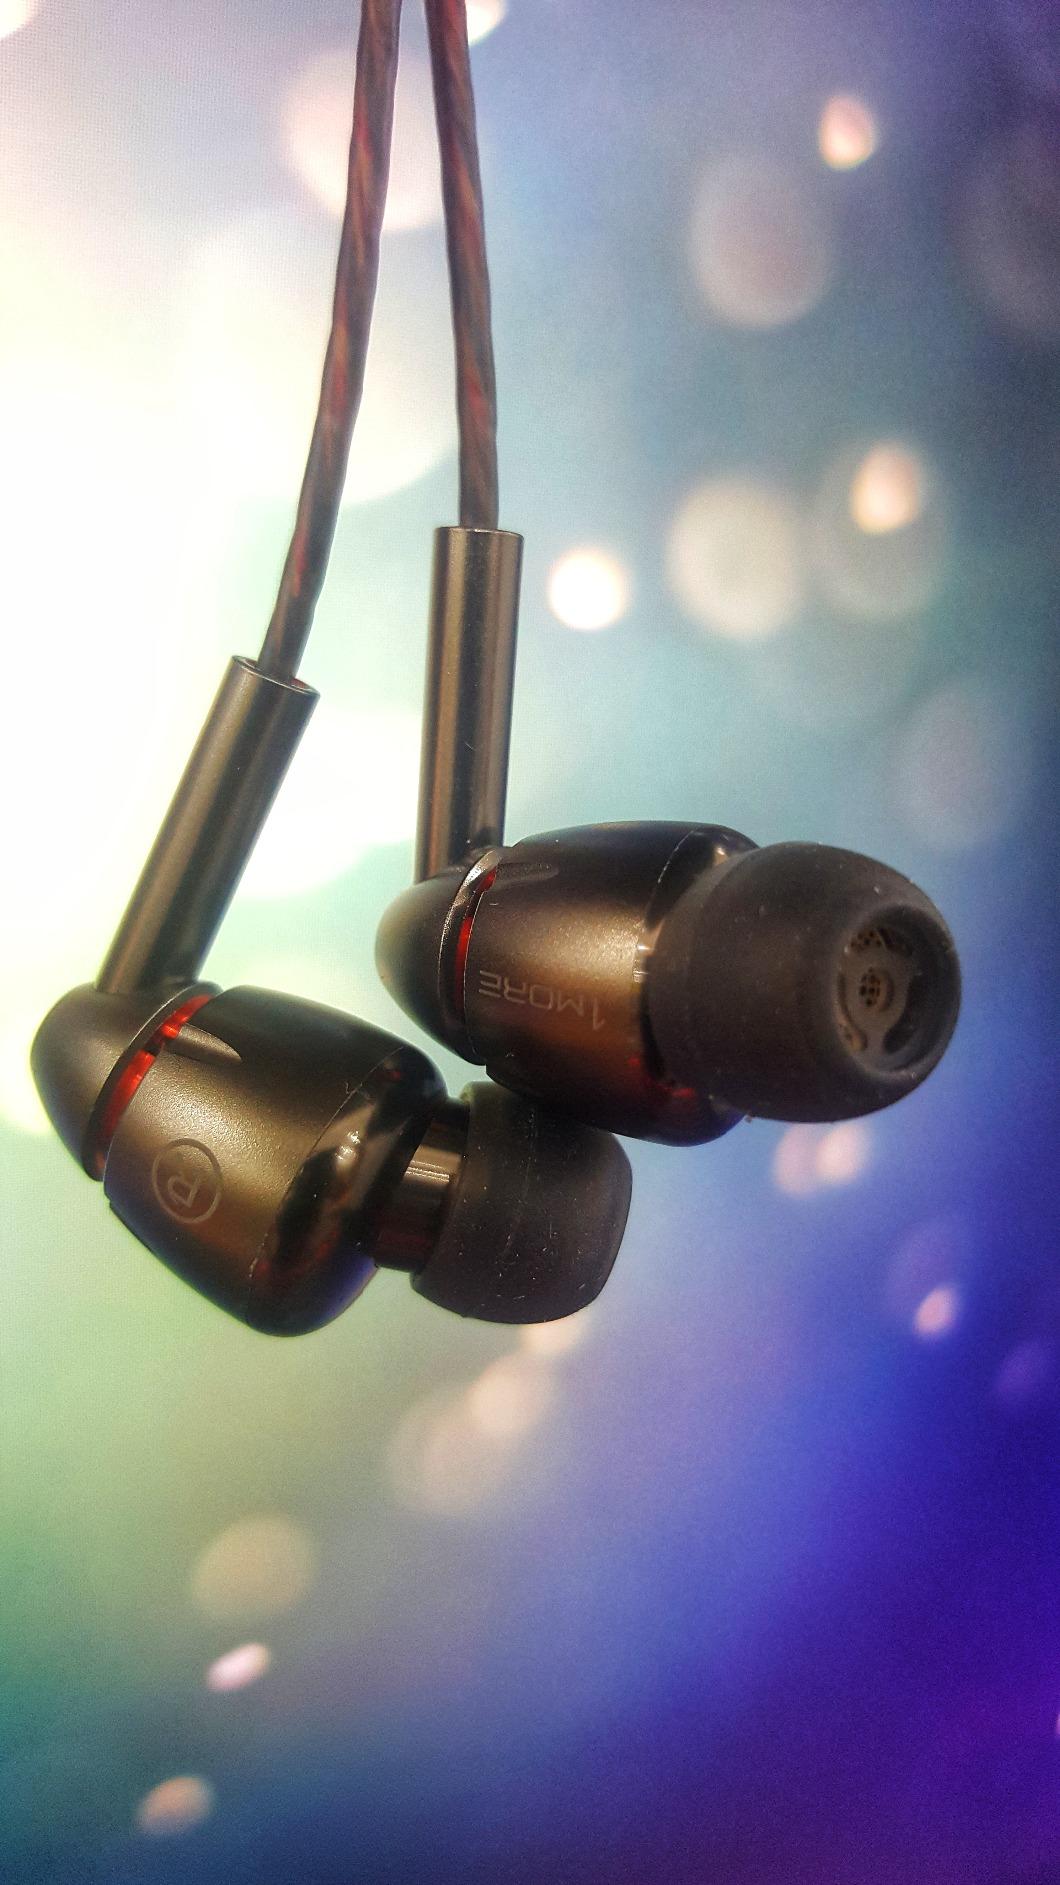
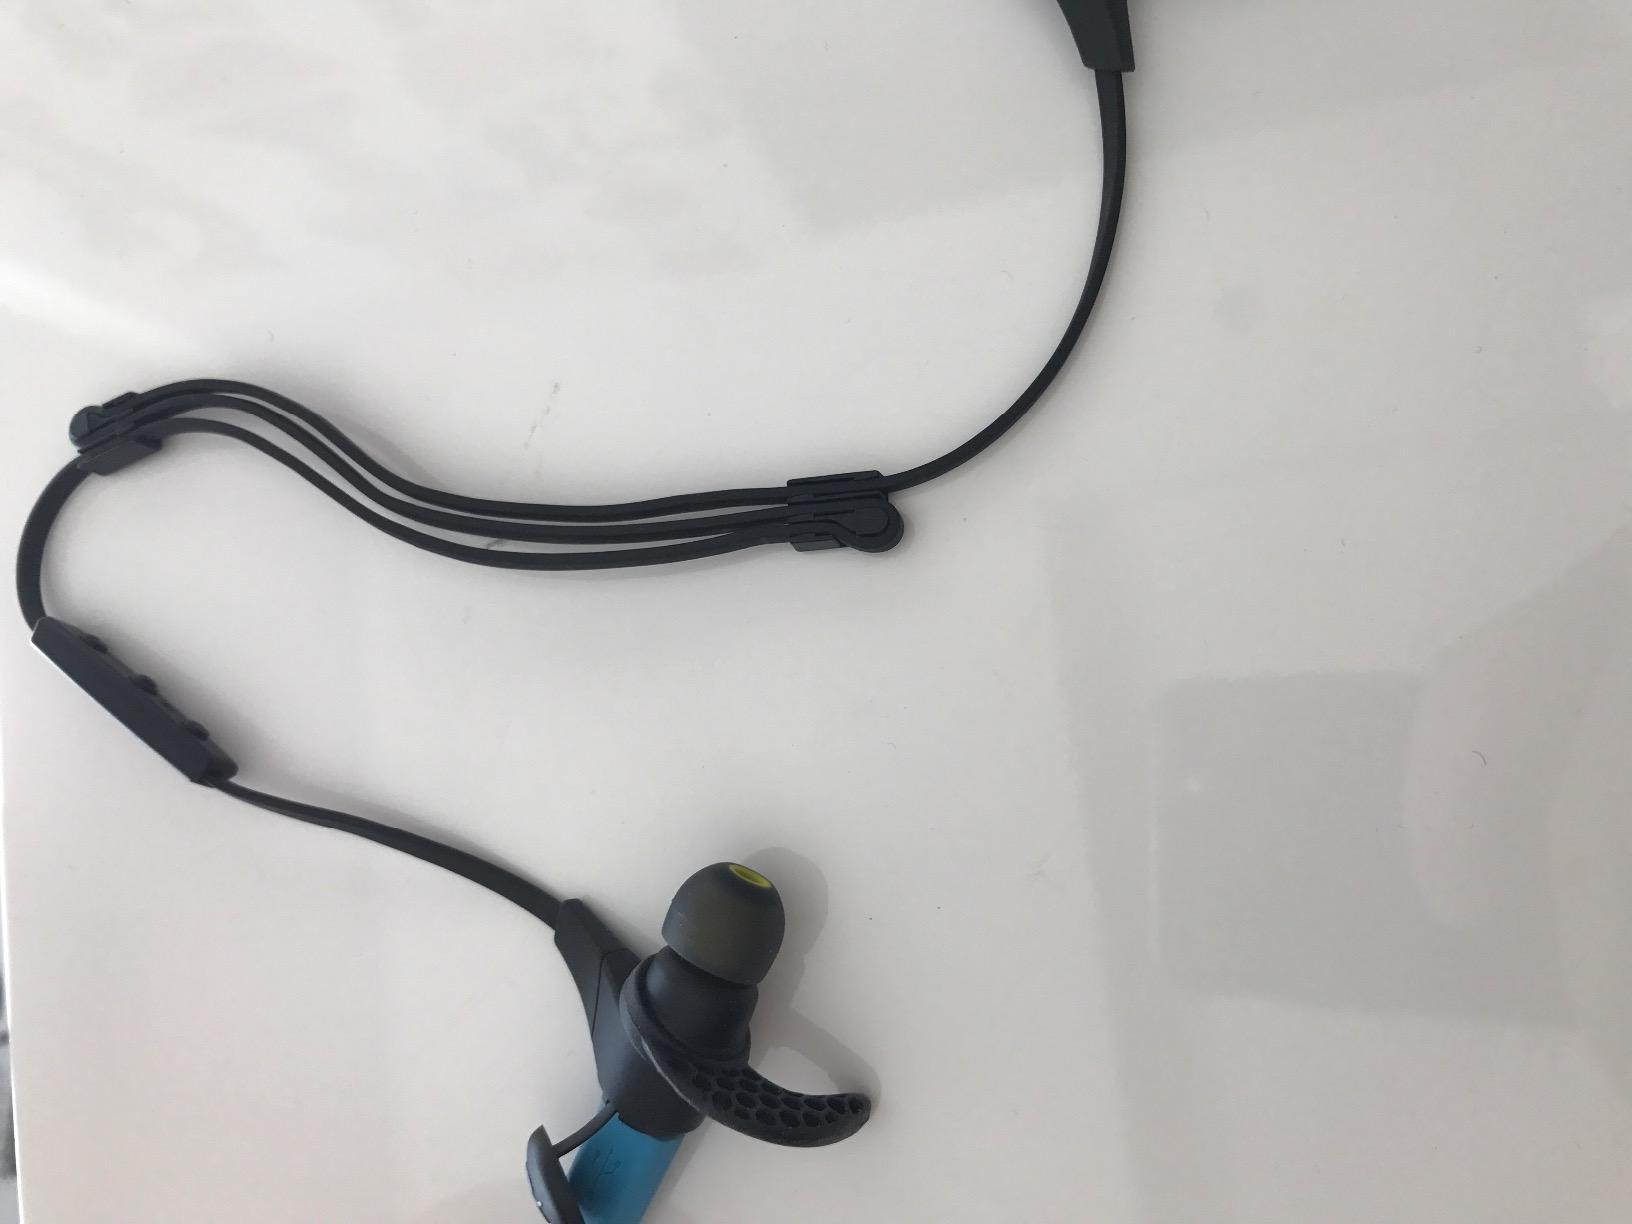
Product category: headphones
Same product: no